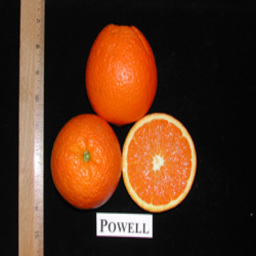
Label: peels